Kallum Watkins

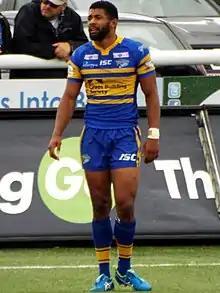
Watkins playing for the Leeds Rhinos in 2016

Watkins played in Leeds' 24–6 2017 Super League Grand Final victory over Castleford at Old Trafford. It was his sixth premiership victory as a player with Leeds.